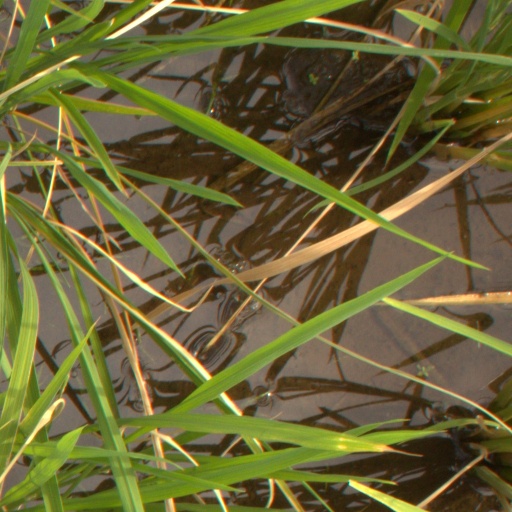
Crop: rice